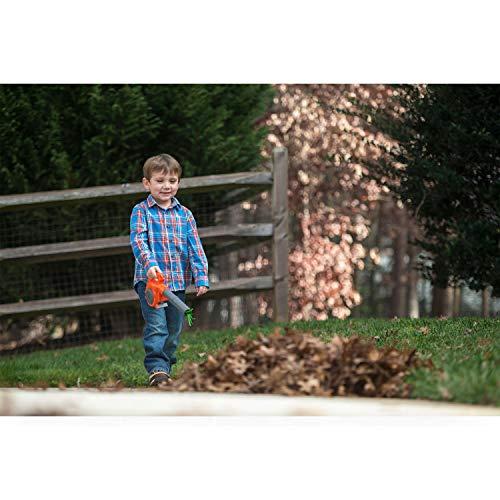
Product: Husqvarna 589746401 Leaf Toy Plastic Blower
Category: Toys & Games | Sports & Outdoor Play | Gardening Tools
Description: Looks and sounds like a real Husqvarna 125B Blower.
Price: $32.26